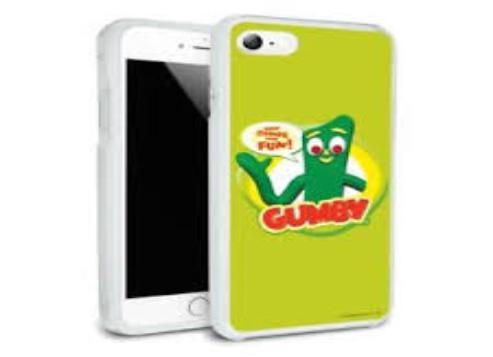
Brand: gumby
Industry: Clothes